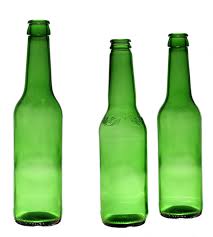
Label: glass